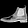
Label: Ankle boot